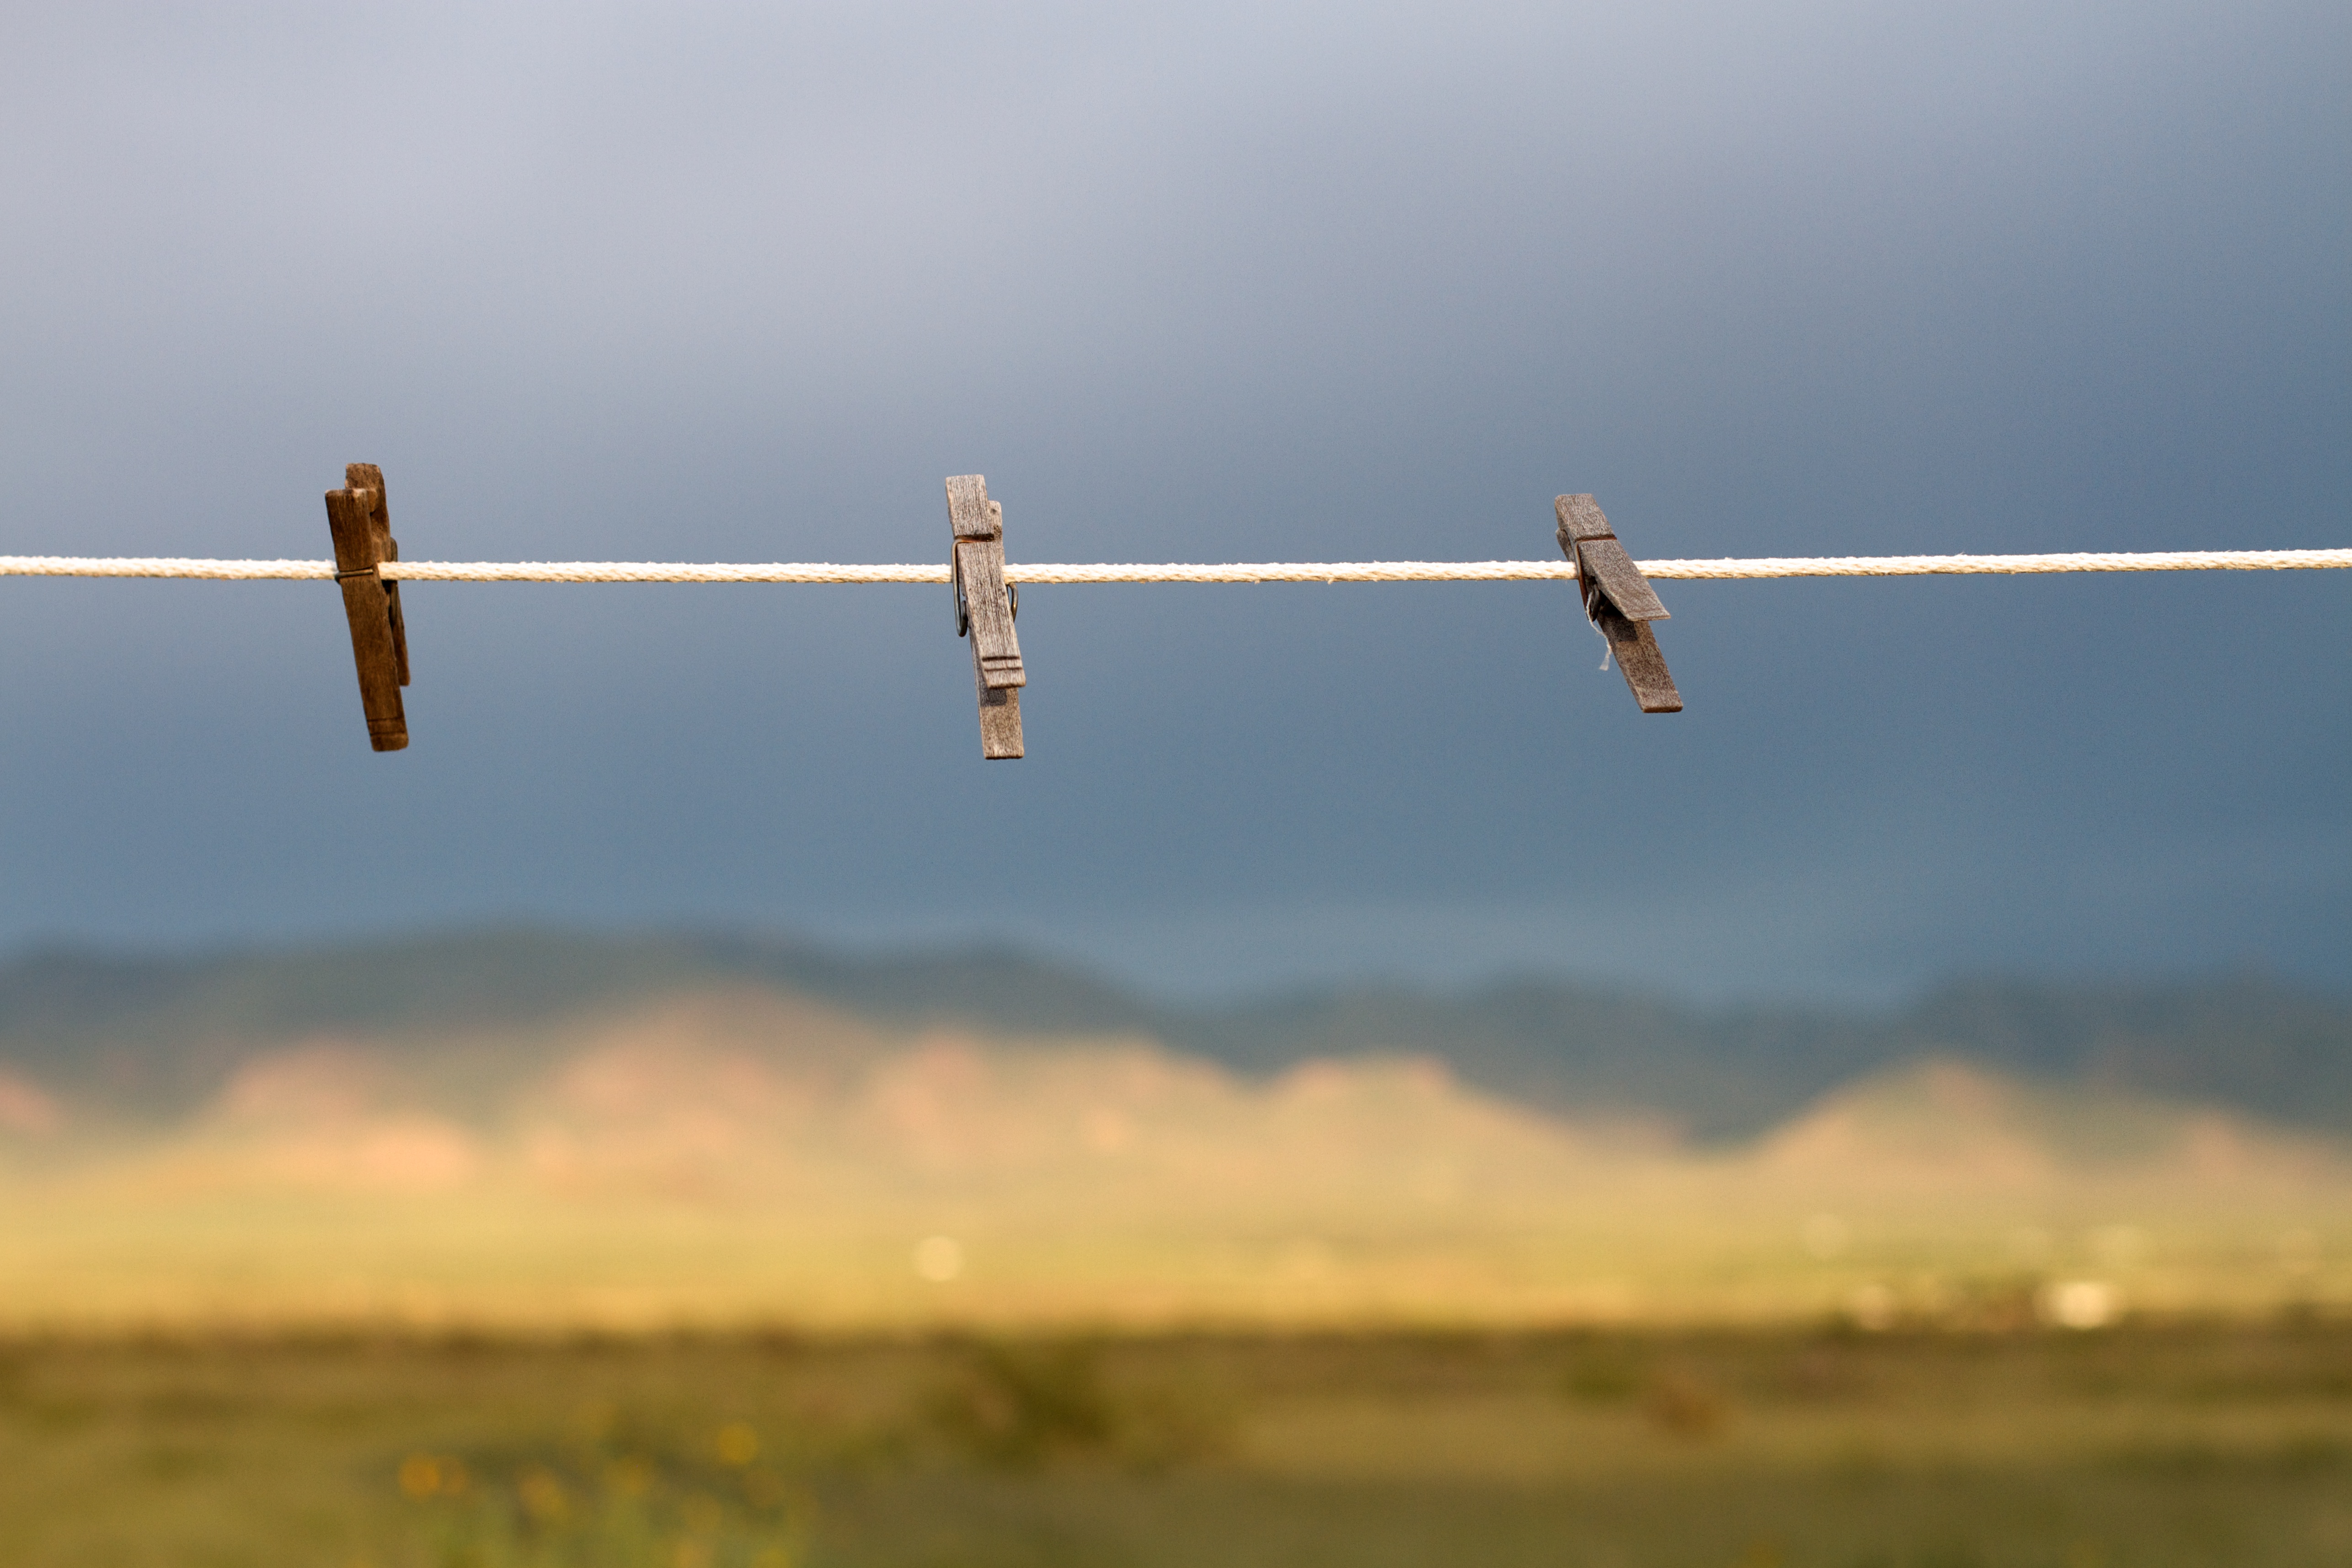
sea, bird, wing, sky, wind, airplane, vehicle, flight, clothesline, hang, atmosphere of earth